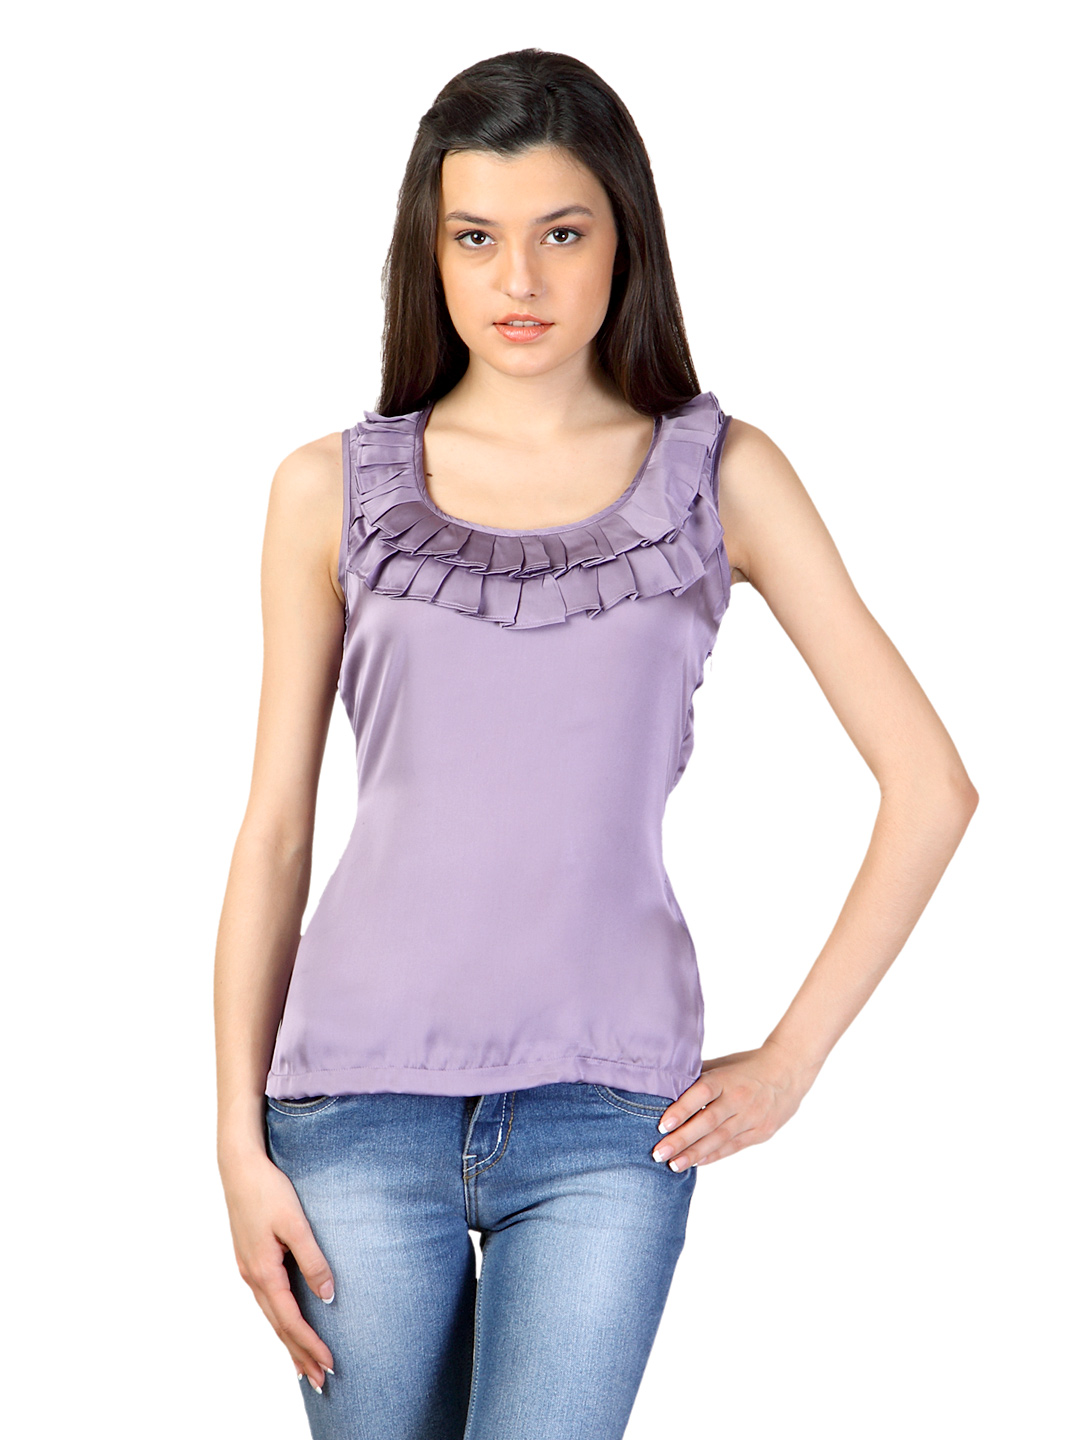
Arrow Woman Lavender Top
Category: Apparel / Topwear / Tops
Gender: Women
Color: Lavender
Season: Summer 2012
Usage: Casual